Statesboro, Georgia

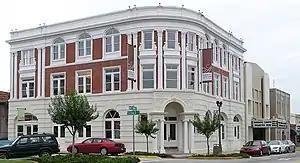
Averitt Center for the Arts

In 1801, George Sibbald of Augusta donated a tract for a centrally located county seat for the growing agricultural community of Bulloch County. The area was developed by white planters largely for cotton plantations that were worked by black slave labor. In December 1803, the Georgia legislature created the town of Statesborough. The community most likely was named after the notion of states' rights, an issue central in the 1800 United States presidential election. In 1866 the state legislature granted a permanent charter to the city, changing the spelling of its name to the present "Statesboro."